Avret Pazarları

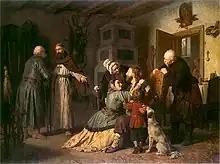
The return from captivity in the Ottoman Empire, depicted by Leopold Loeffler.

In 1453 AD, Constantinople (modern-day Istanbul) became the capital of the Ottoman Empire. Throughout the centuries, it evolved into a hub for captive slaves, particularly women. From the 15th to the 18th centuries, a significant number of female captives were transported to Constantinople from various warfronts, including regions such as Greece, the Balkans, the northeastern shores of the Mediterranean Sea, and parts of Southeast Europe lying north of the Black Sea, such as modern-day Georgia and Circassia. These captives were enslaved, many of them ending up in concubinage within the Imperial harem of Ottoman sultans. Unlike the Atlantic slave trade, which typically had a male-female ratio of 2:1 or 3:1, the Ottoman slave trade often exhibited a higher proportion of females to males, suggesting a prevailing preference for female slaves. The incentive for importing (often European) female slaves lay in concubinage and reproduction, although many were also brought in primarily to perform household tasks.